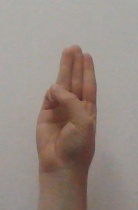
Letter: thaa